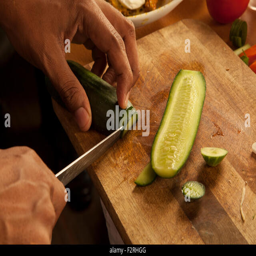
chef chopping cucumbers on a chopping board